Goldfields Water Supply Scheme

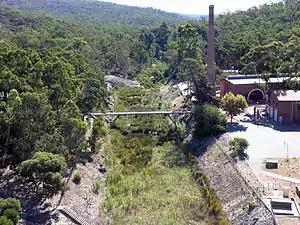
Original pumping station at Mundaring Weir.

With most of the original stations being steam-driven, a ready supply of timber was needed to fire the boilers. Hence the pipeline route was closely aligned with the Eastern Railway.